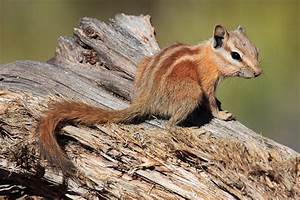
Label: scoiattolo